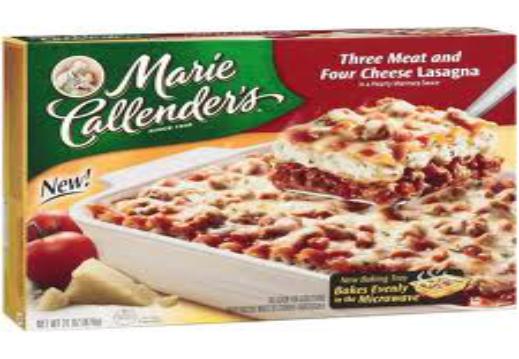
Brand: Marie Callender's
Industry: Food